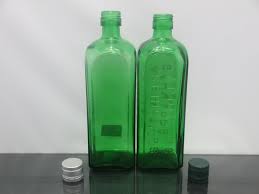
Waste category: glass